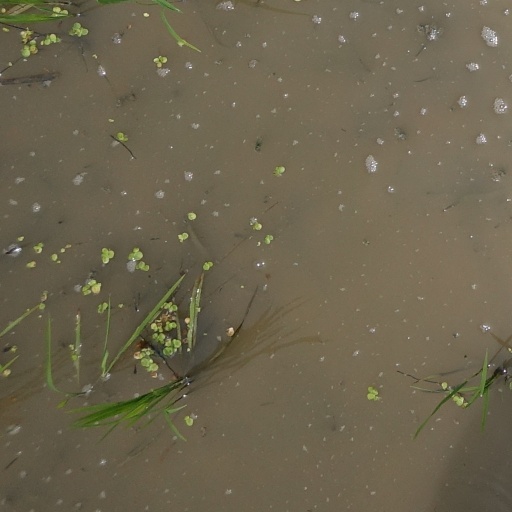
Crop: rice